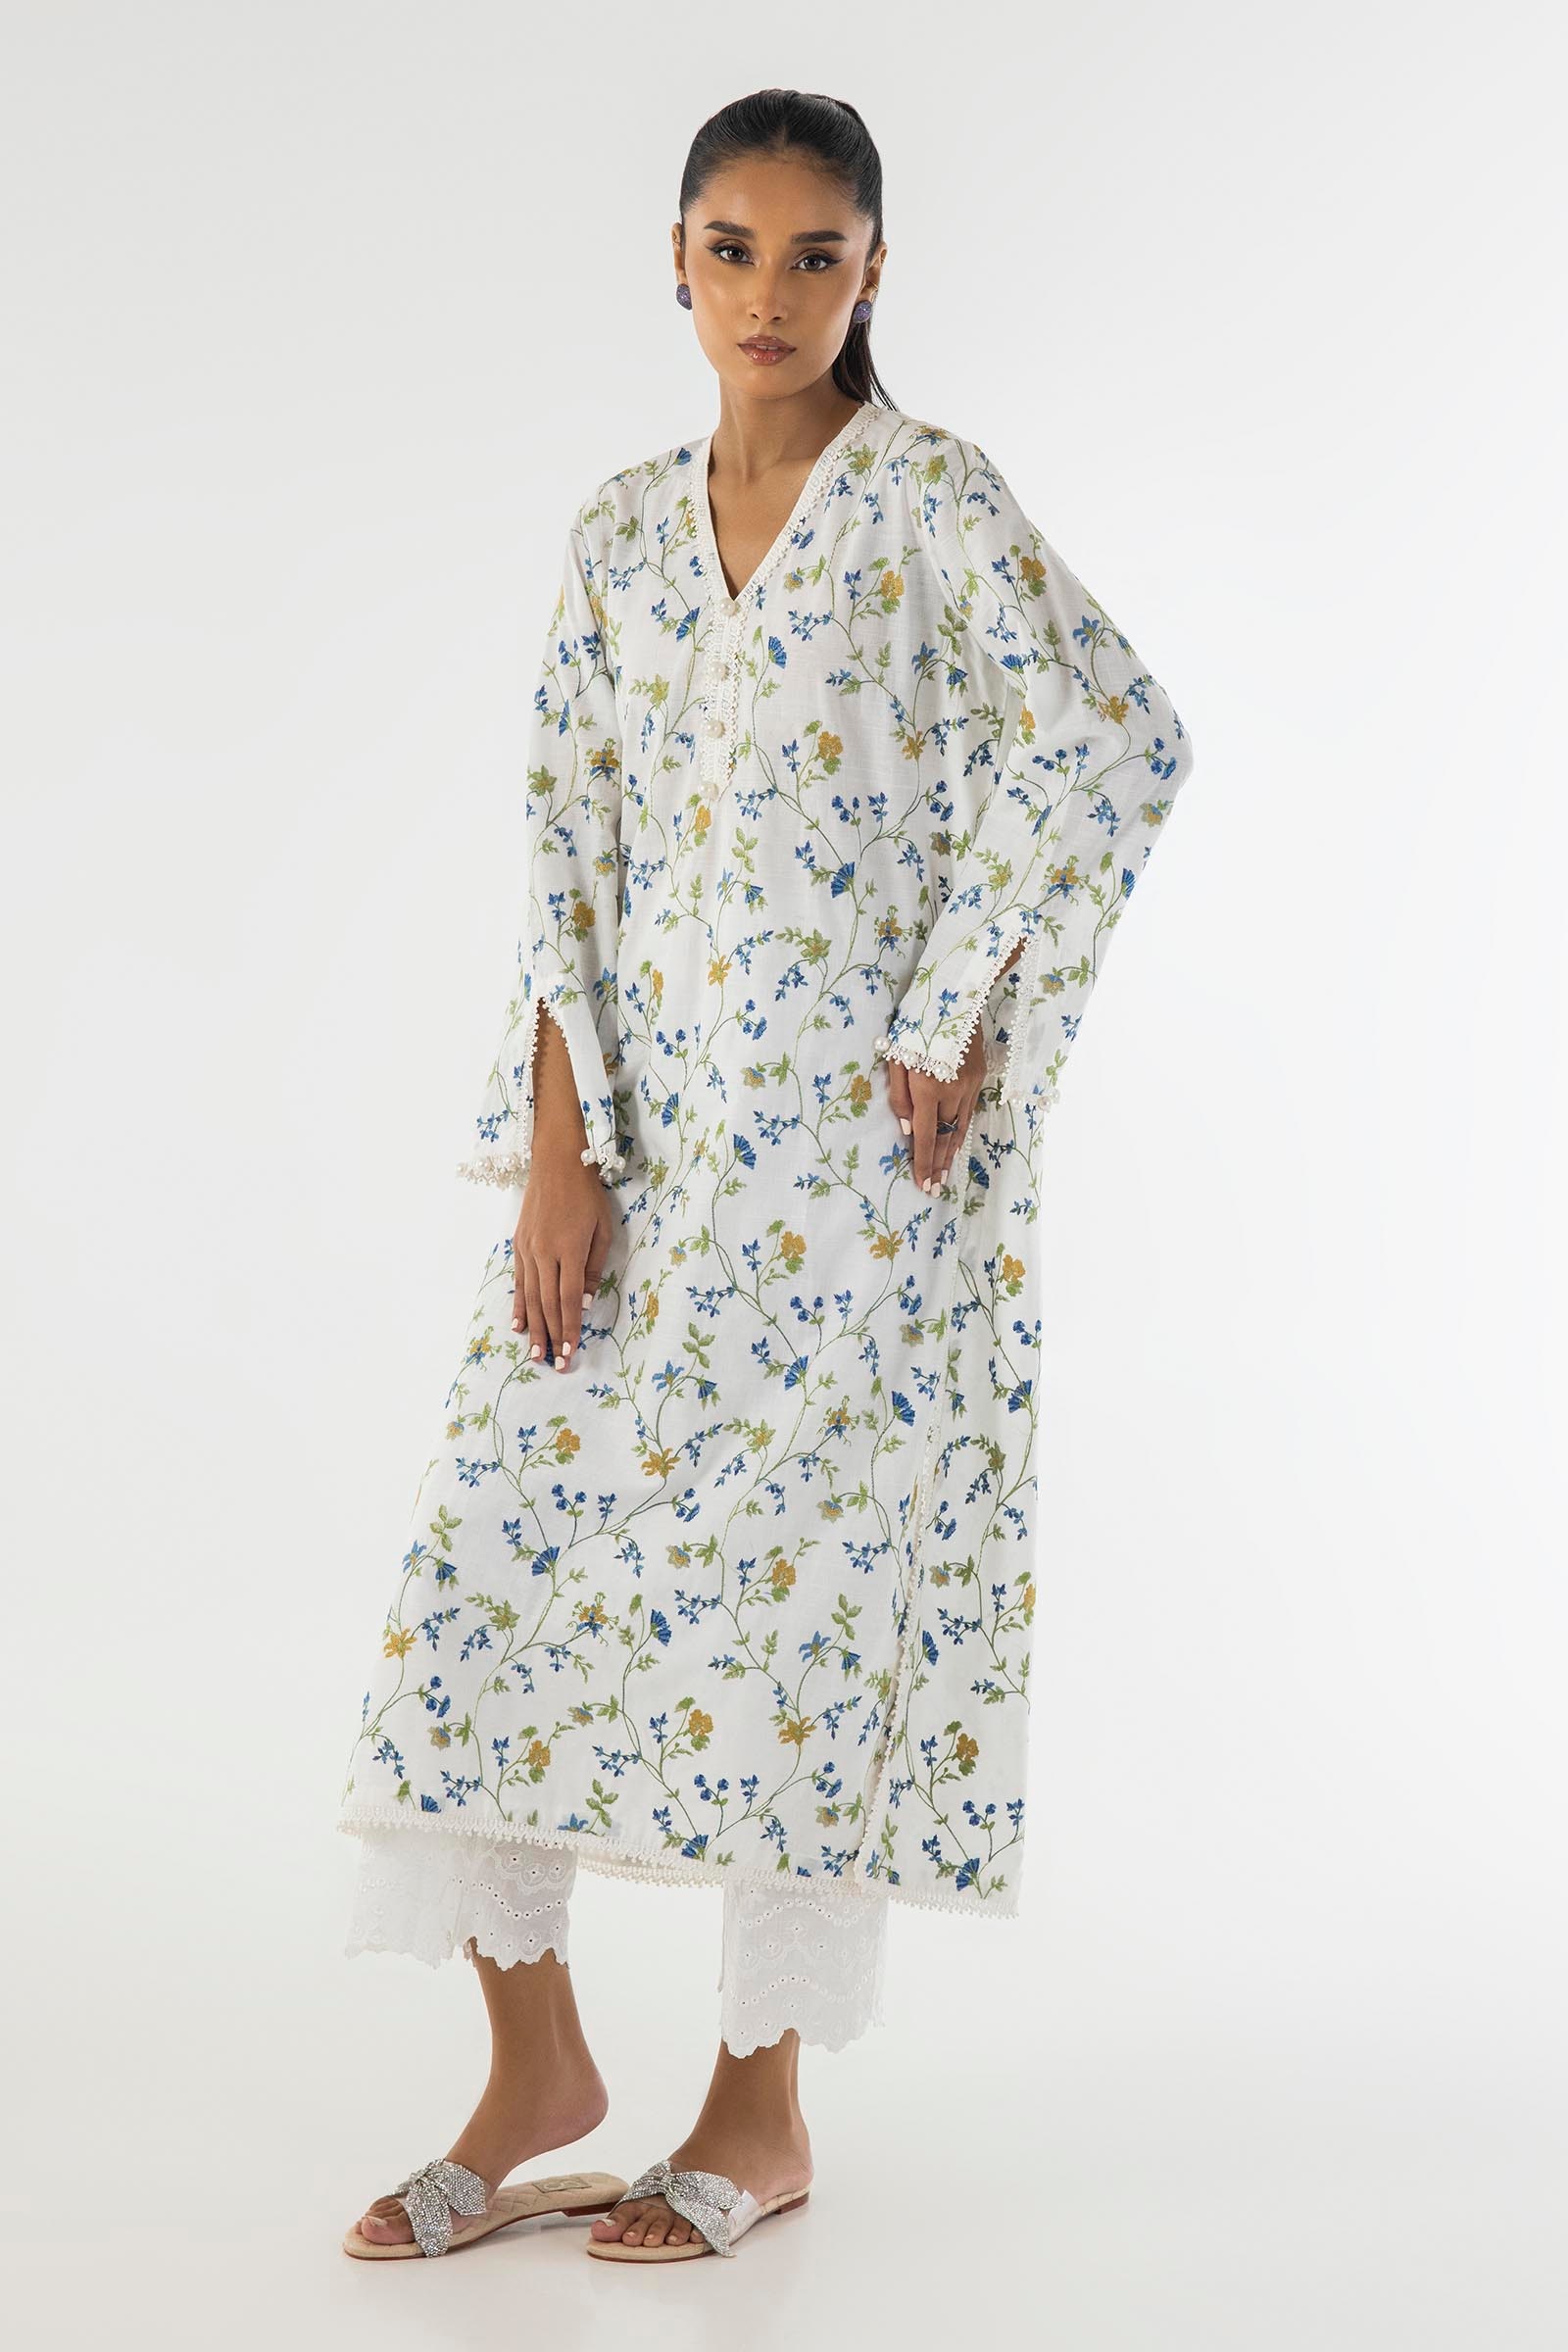
white multi floral kurta